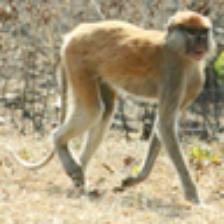
Label: NonHuman